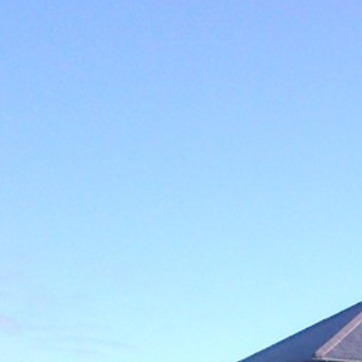
Material: sky